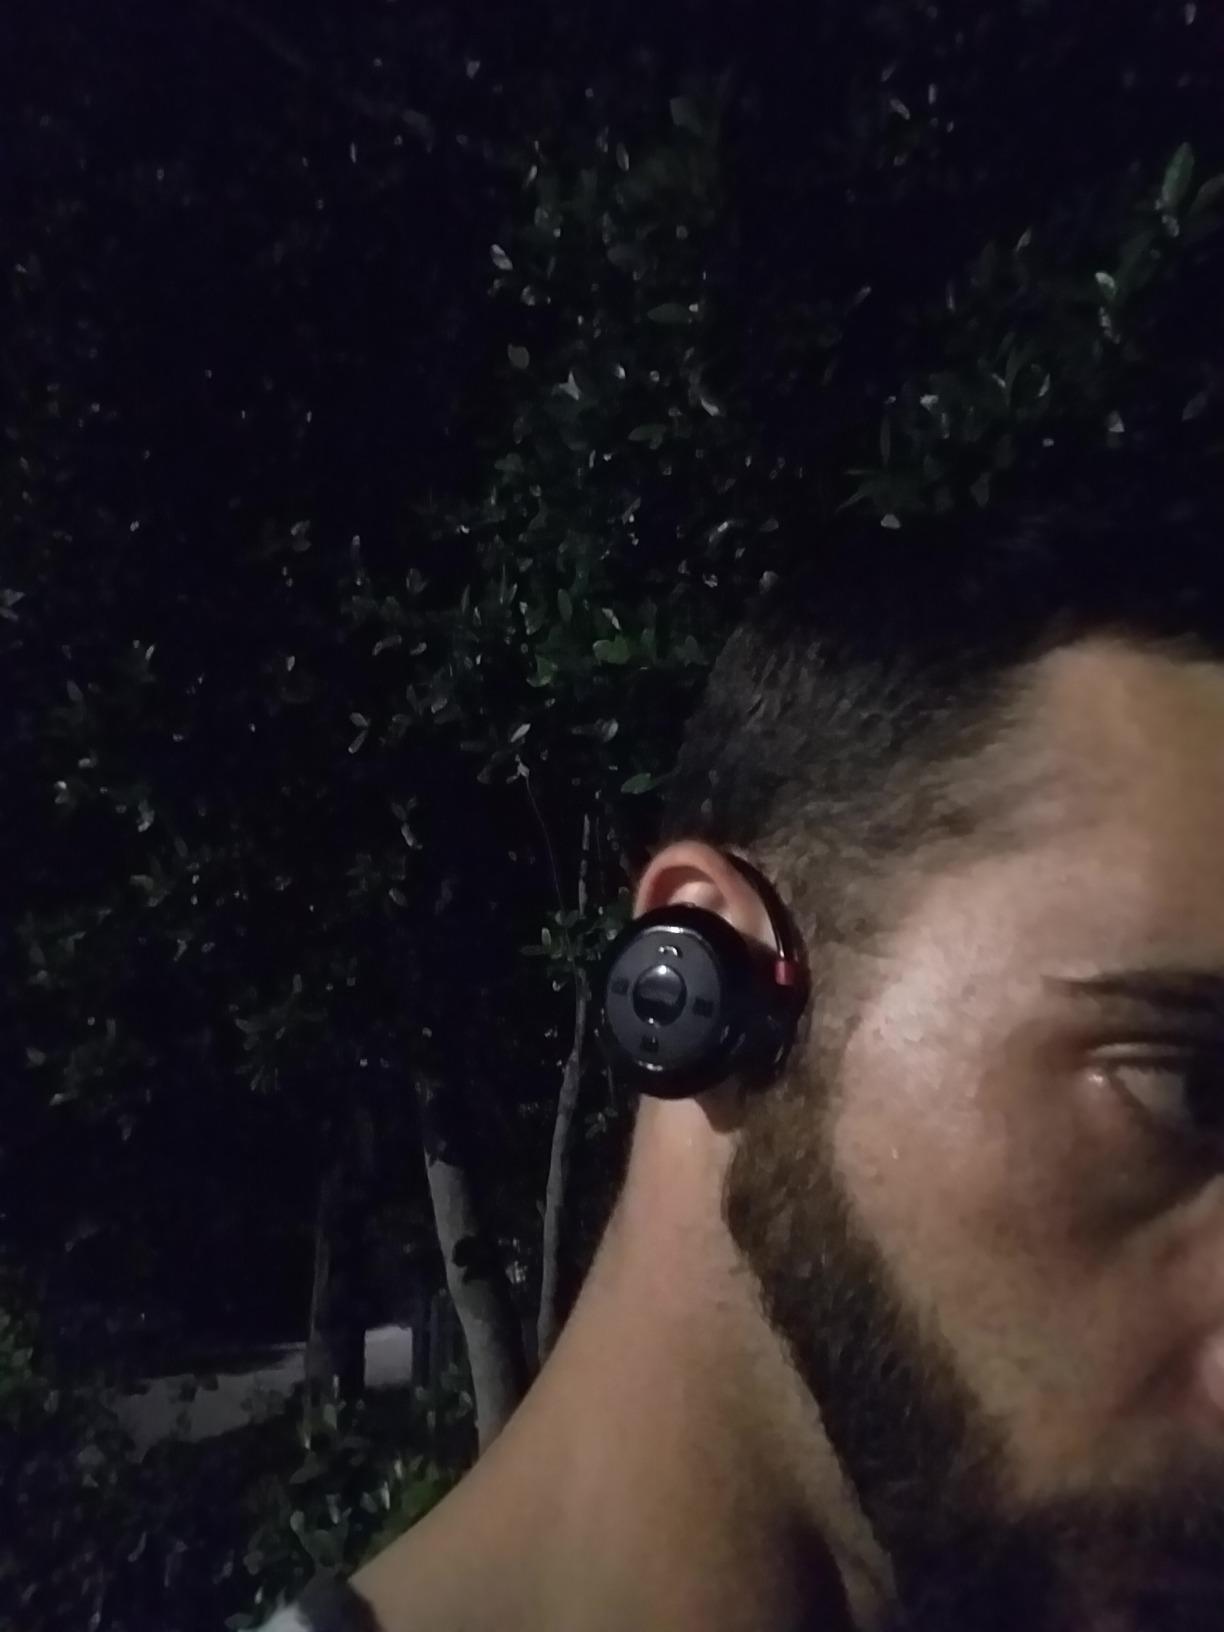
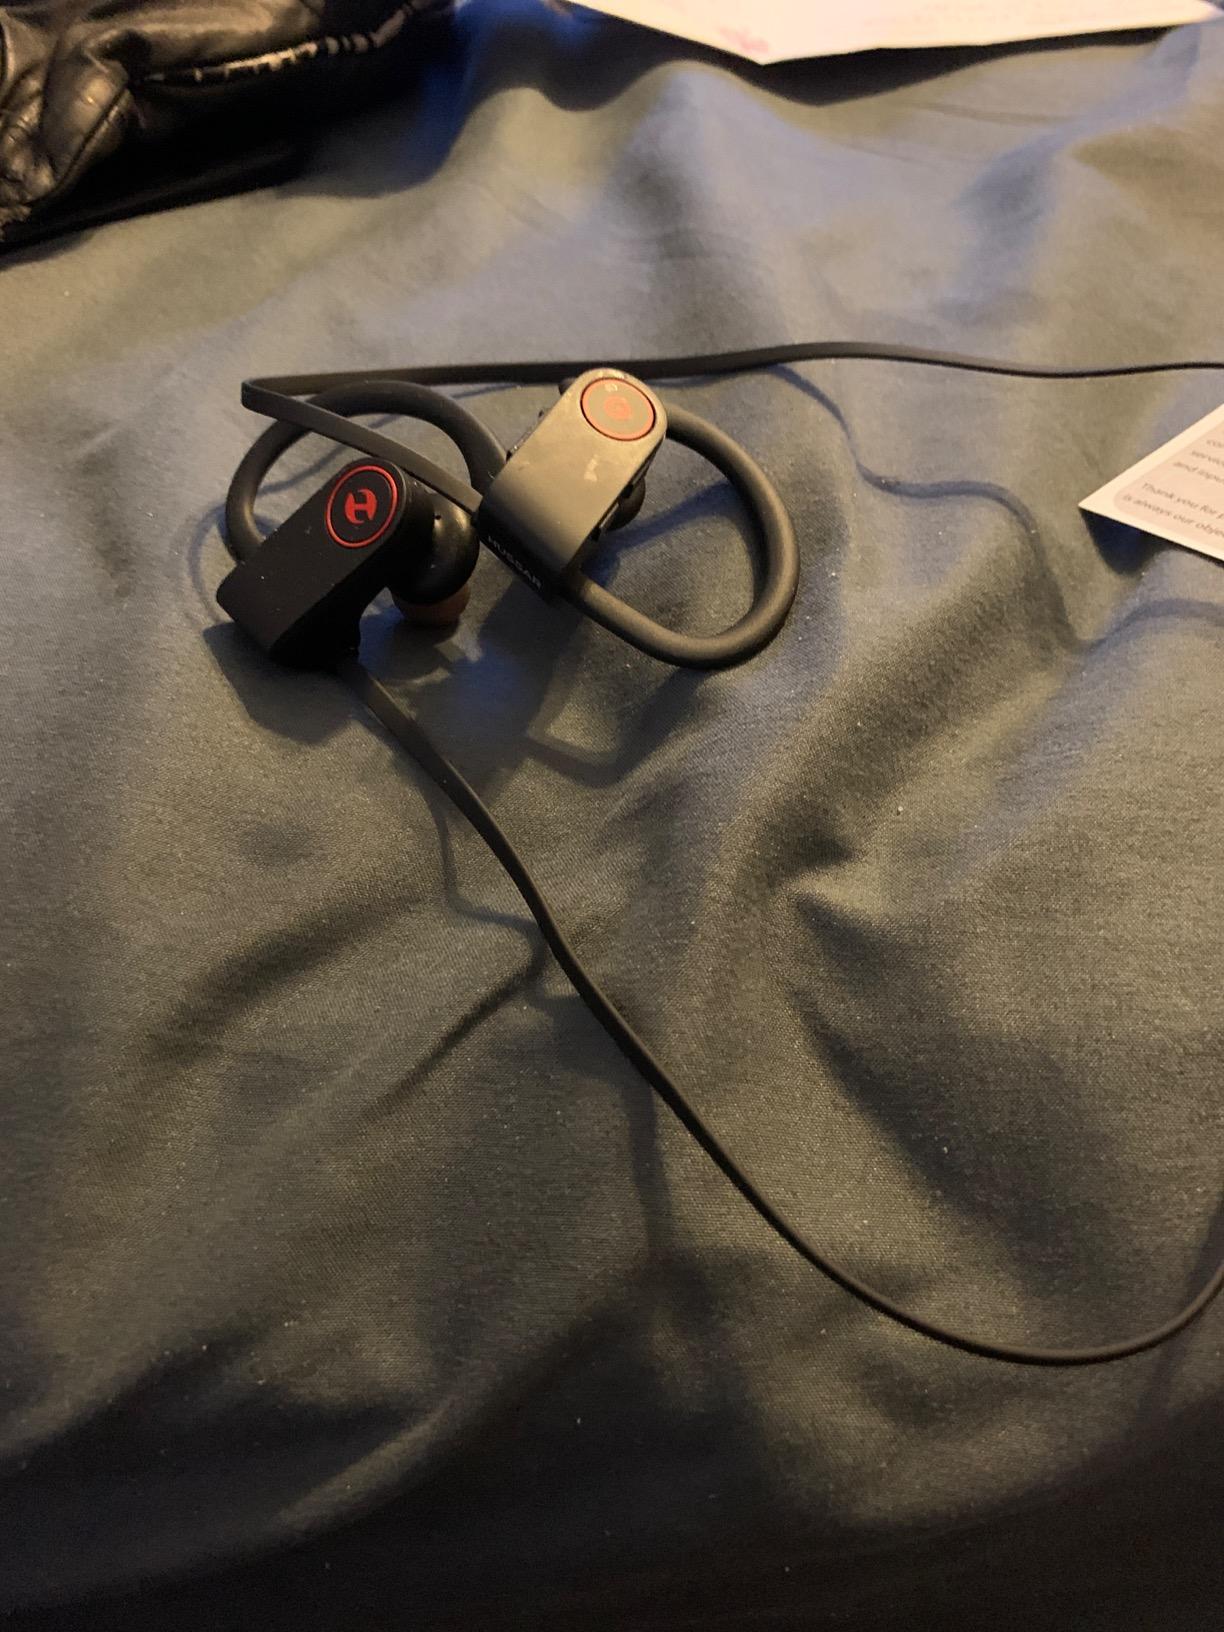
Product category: headphones
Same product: no